Joseph Bucher House

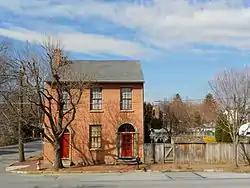
Joseph Bucher House, February 2012

Joseph Bucher House is a historic home located at Marietta, Lancaster County, Pennsylvania. It was built between about 1806 and 1811, and is a -story, three bay brick dwelling. It has a "side hall" Georgian plan.